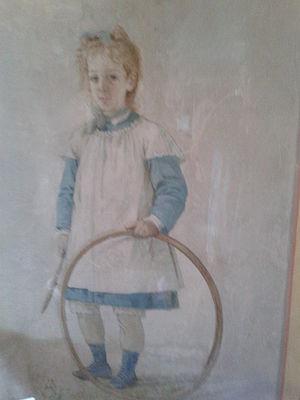
Christian Garnier est né le 24 juillet 1872. Il est le deuxième fils de Charles Garnier et Louise Bary. Christian, dit Nino, va grandir dans l'amour de ses parents. Le couple, qui s’est marié en 1858, avait perdu son premier fils, Daniel né le 21 mars 1862, huit ans auparavant, à l'âge de deux ans. Le garçon, qui était de constitution frêle, a été très suivi à la fois par la mère et par le père, ce qui était rare à cette époque-là, car les pères ne s’occupaient pas des enfants en bas âge.